Bethel Henry Strousberg

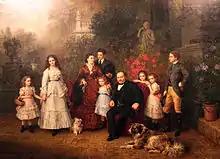
Strousberg and his family, painting by Ludwig Knaus, 1870

By the early 1860s, he had gone back to Germany and embarked on a second career as a railway entrepreneur and industrialist. With good contacts to the Prussian state government and backed by British financiers, he acquired the licence to build the East Prussian Southern Railway line from Tilsit to Insterburg in 1862, followed by the Berlin–Görlitz railway line opened in 1866/1867. He also founded the Hanover-Altenbeken Railway and the Halle-Sorau-Guben Railway companies in 1868. Strousberg engaged general contractors responsible for the construction of the railway lines, whom he paid with block of shares in instalments according to the building progress. He himself had to raise less capital while Strousberg's stockholders initially generated high profits, however, the nominal value of the shares reached dubious heights with regard to the actual costs of constructing. In 1868, he also purchased the iron foundry and engineering works of Georg Egestorff in Hanover, predecessor of Hanomag, and operated the Berlin cattle market.